Louise Alexander (dancer)

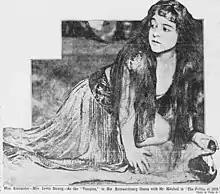
Louise Alexander in Ziegfeld's "Follies of 1910".

When Smith and Alexander danced their vaudeville act in June 1909 in Baltimore, they had to eliminate the temptation dance after the first performance because the vaudeville theater owner deemed the dance "vulgar and suggestive".